Robert McClelland (American politician)

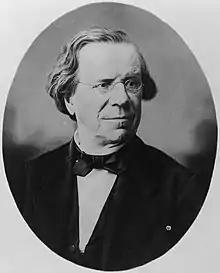

Robert McClelland (August 1, 1807 – August 30, 1880) was an American statesman, serving as U.S. Representative from Michigan, the ninth governor of Michigan, and United States Secretary of the Interior.